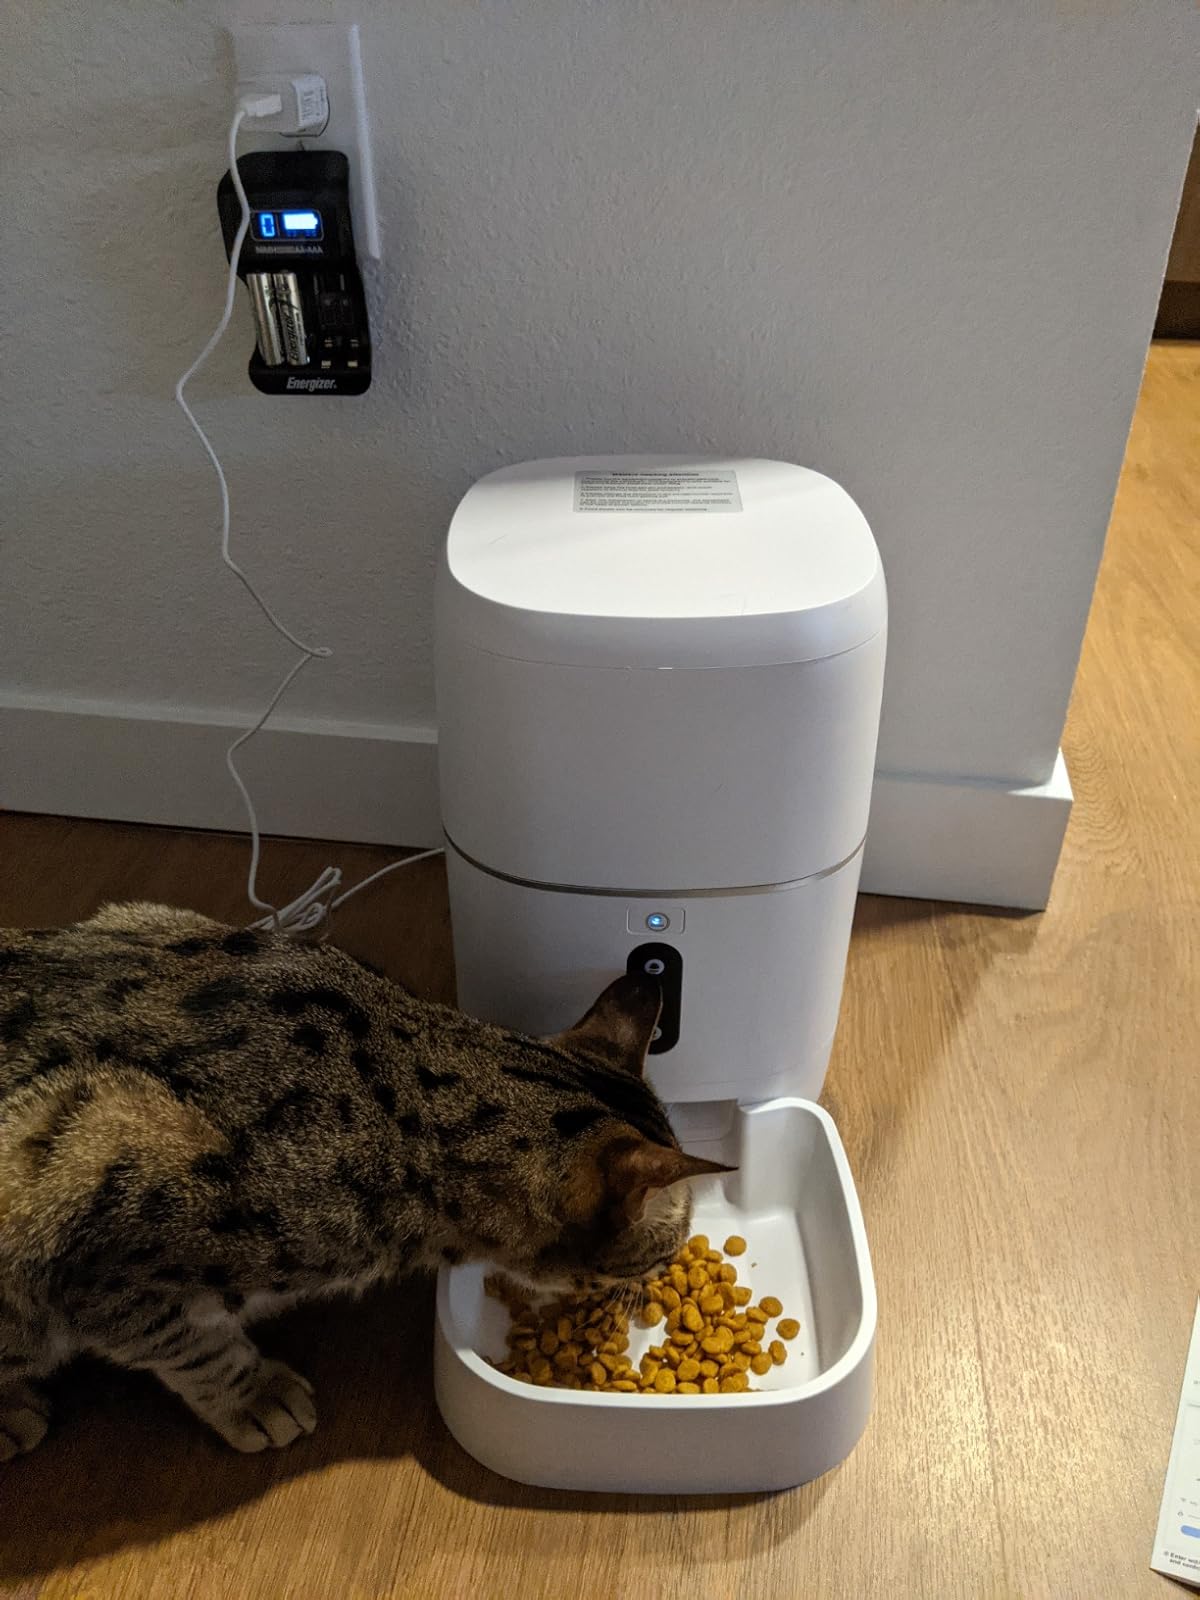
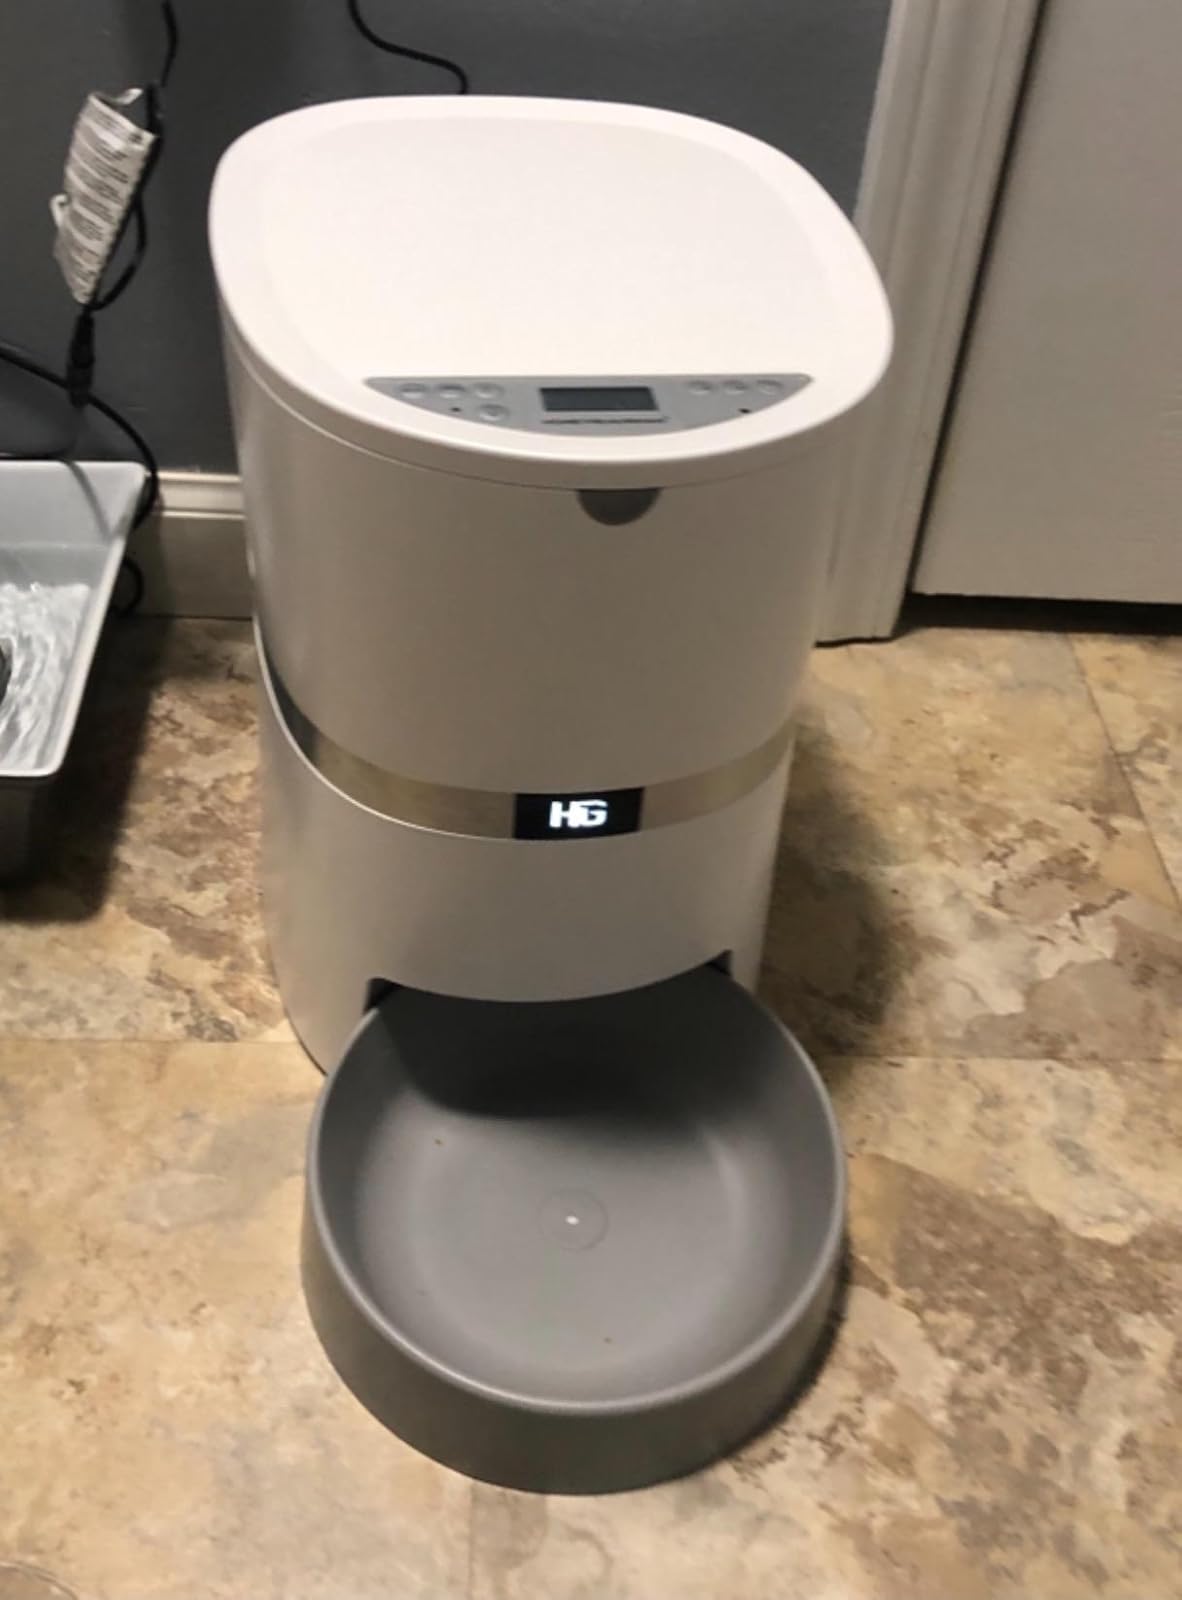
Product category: items_feeder
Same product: no